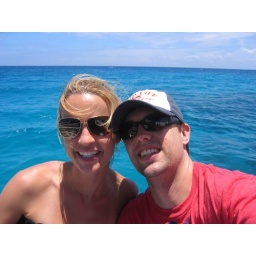
Dave in Emma in perfect blue water